Colloquy of Poissy

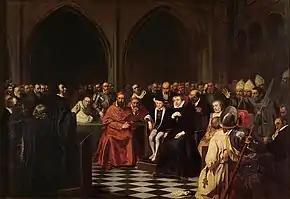
Painting by Joseph Nicolas Robert-Fleury

The Colloquy at Poissy was a religious conference which took place in Poissy, France, in 1561. Its object was to effect a reconciliation between the Roman Catholics and Protestants (Huguenots) of France.